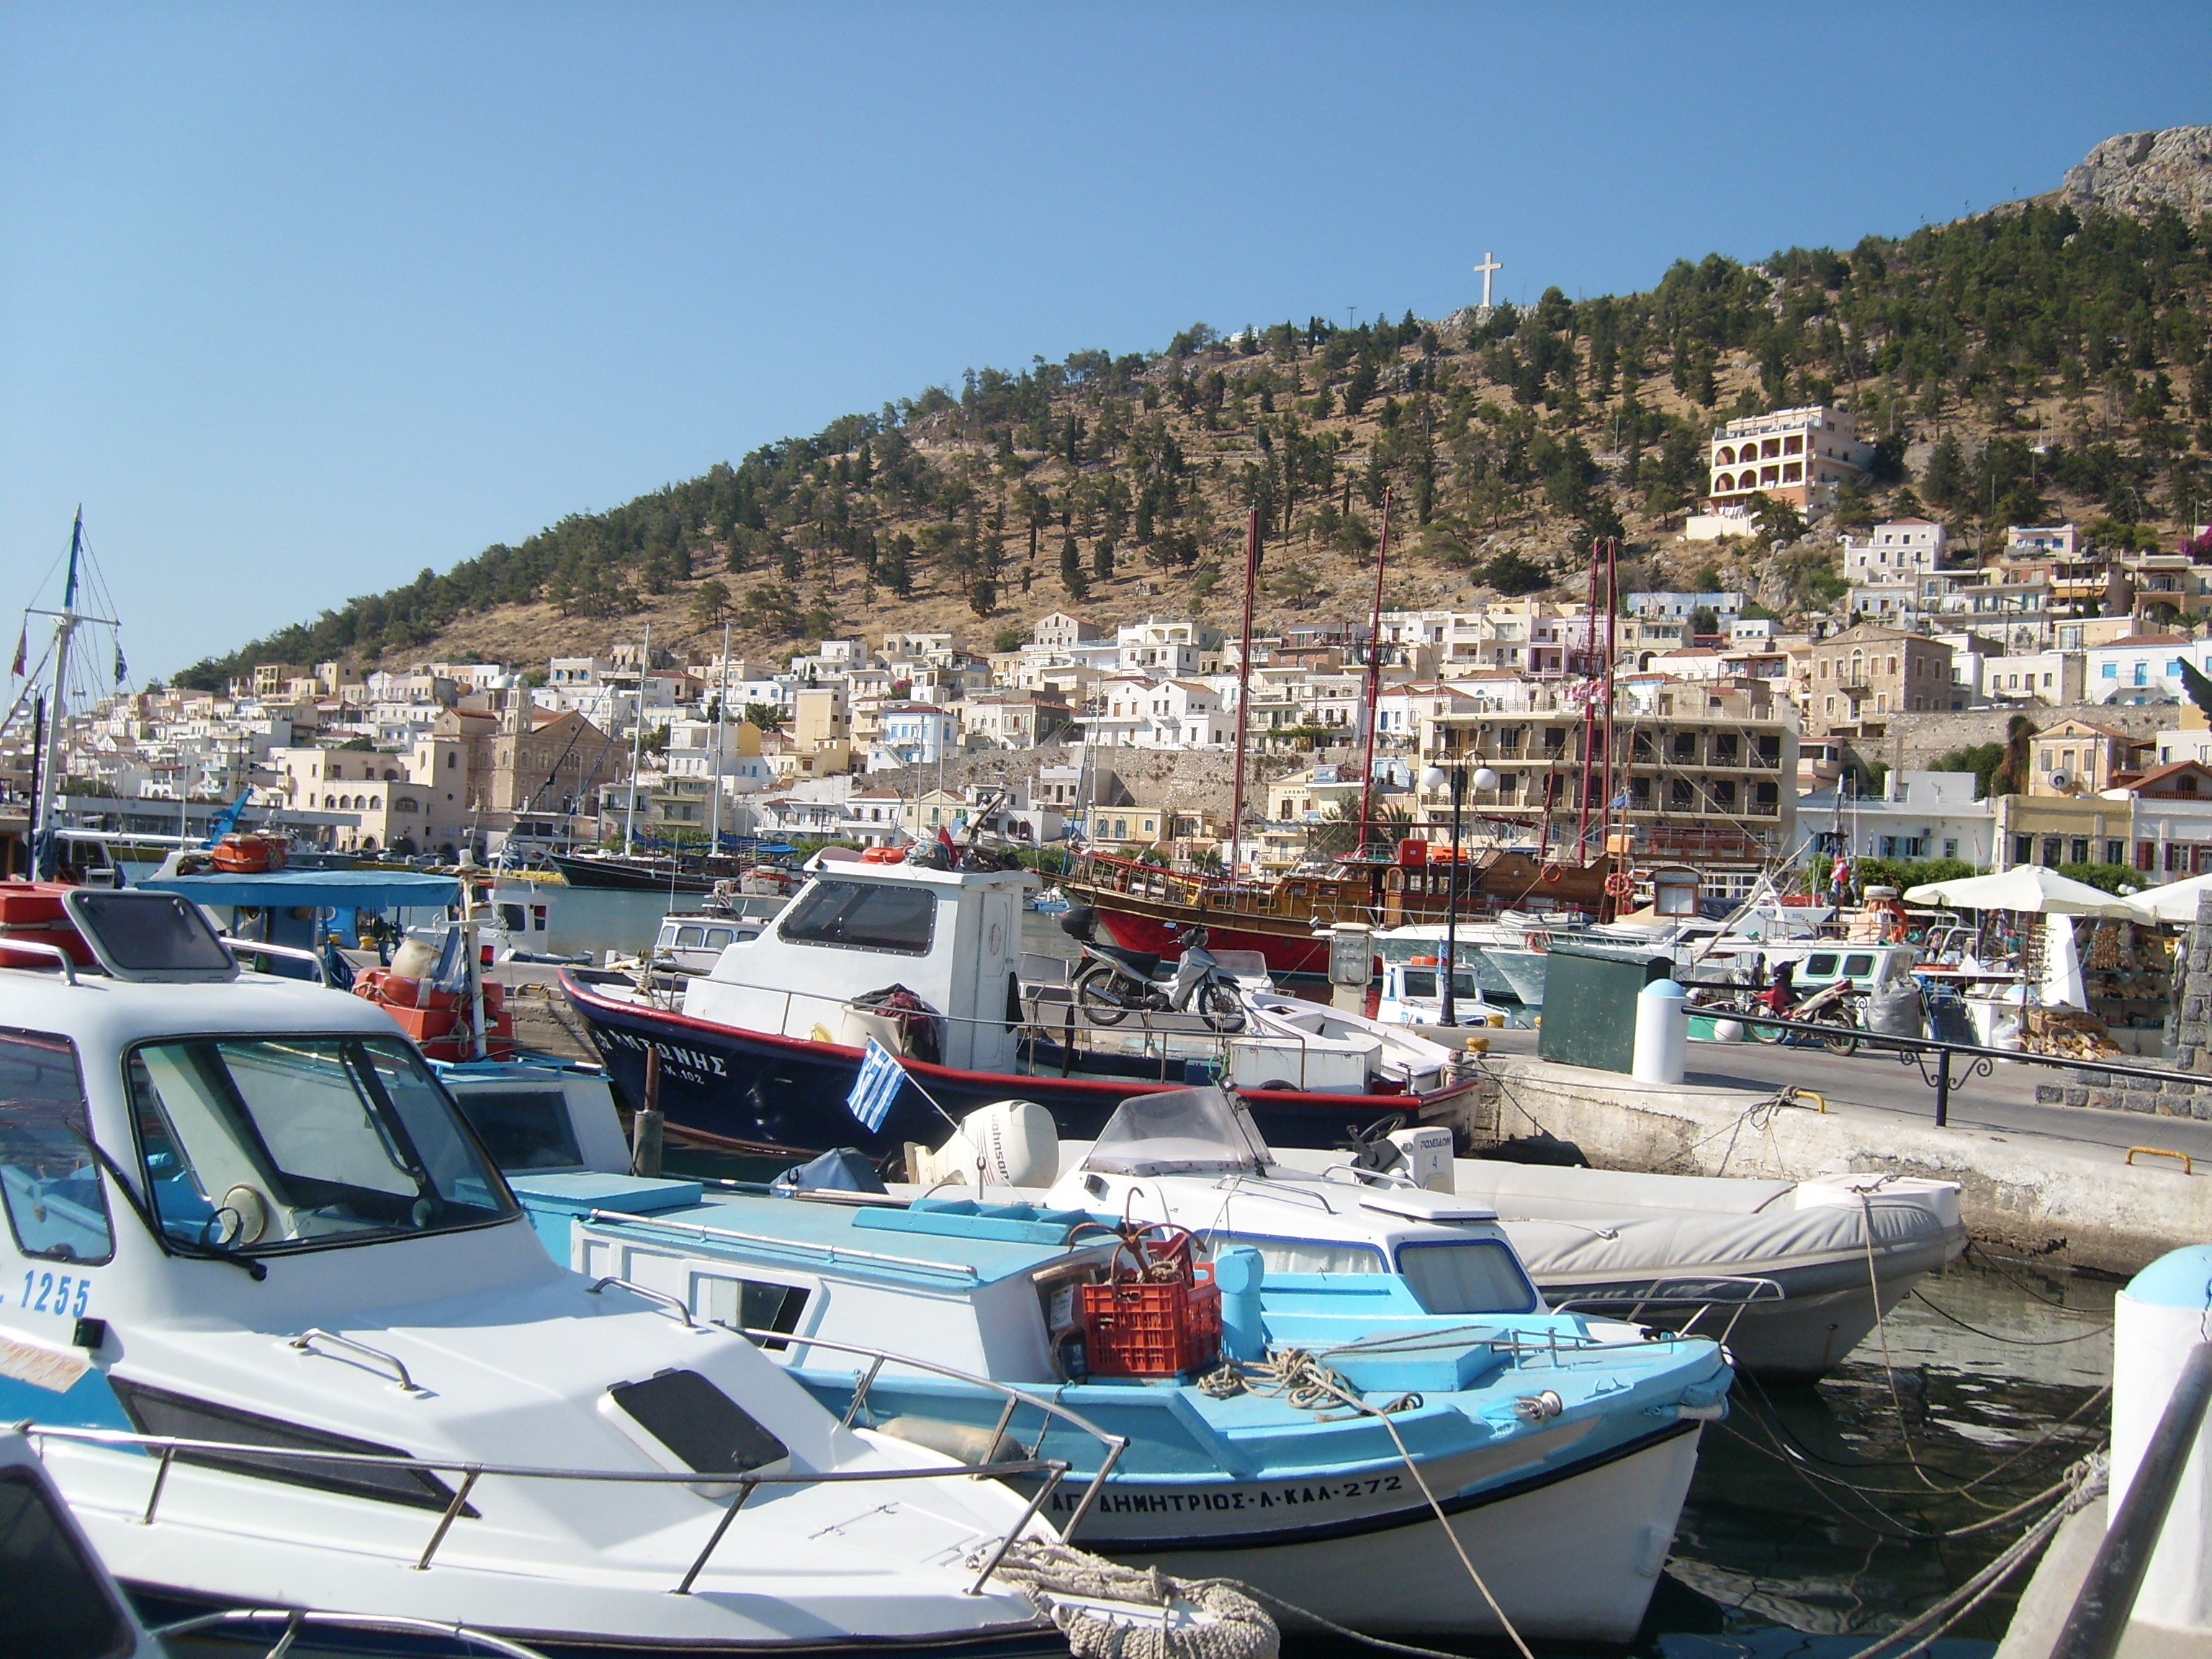
sea, coast, water, ocean, dock, boat, town, city, summer, vacation, mediterranean, vehicle, holiday, calm, bay, harbor, blue, marina, rest, port, waterway, greece, mediterranean sea, wooden boat, dodecanese